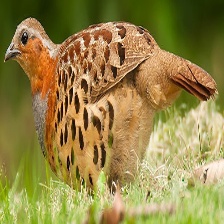
Species: CHINESE BAMBOO PARTRIDGE
Scientific name: BAMBUSICOLA THORACICUS
ImageNet parent category: partridge